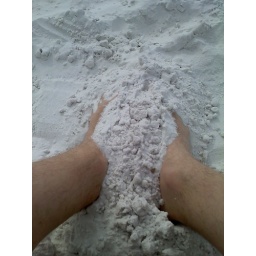
white sand in sarasota, fl:) its fun to play with:D